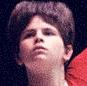
Age: 17